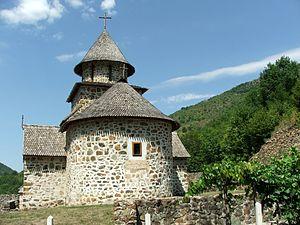
Le monastère d'Uvac est un monastère orthodoxe serbe situé à proximité de la rivière Uvac, dans le district de Zlatibor et dans la municipalité de Čajetina, dans l'ouest de la Serbie. Il est inscrit sur la liste des monuments culturels protégés de la République de Serbie.